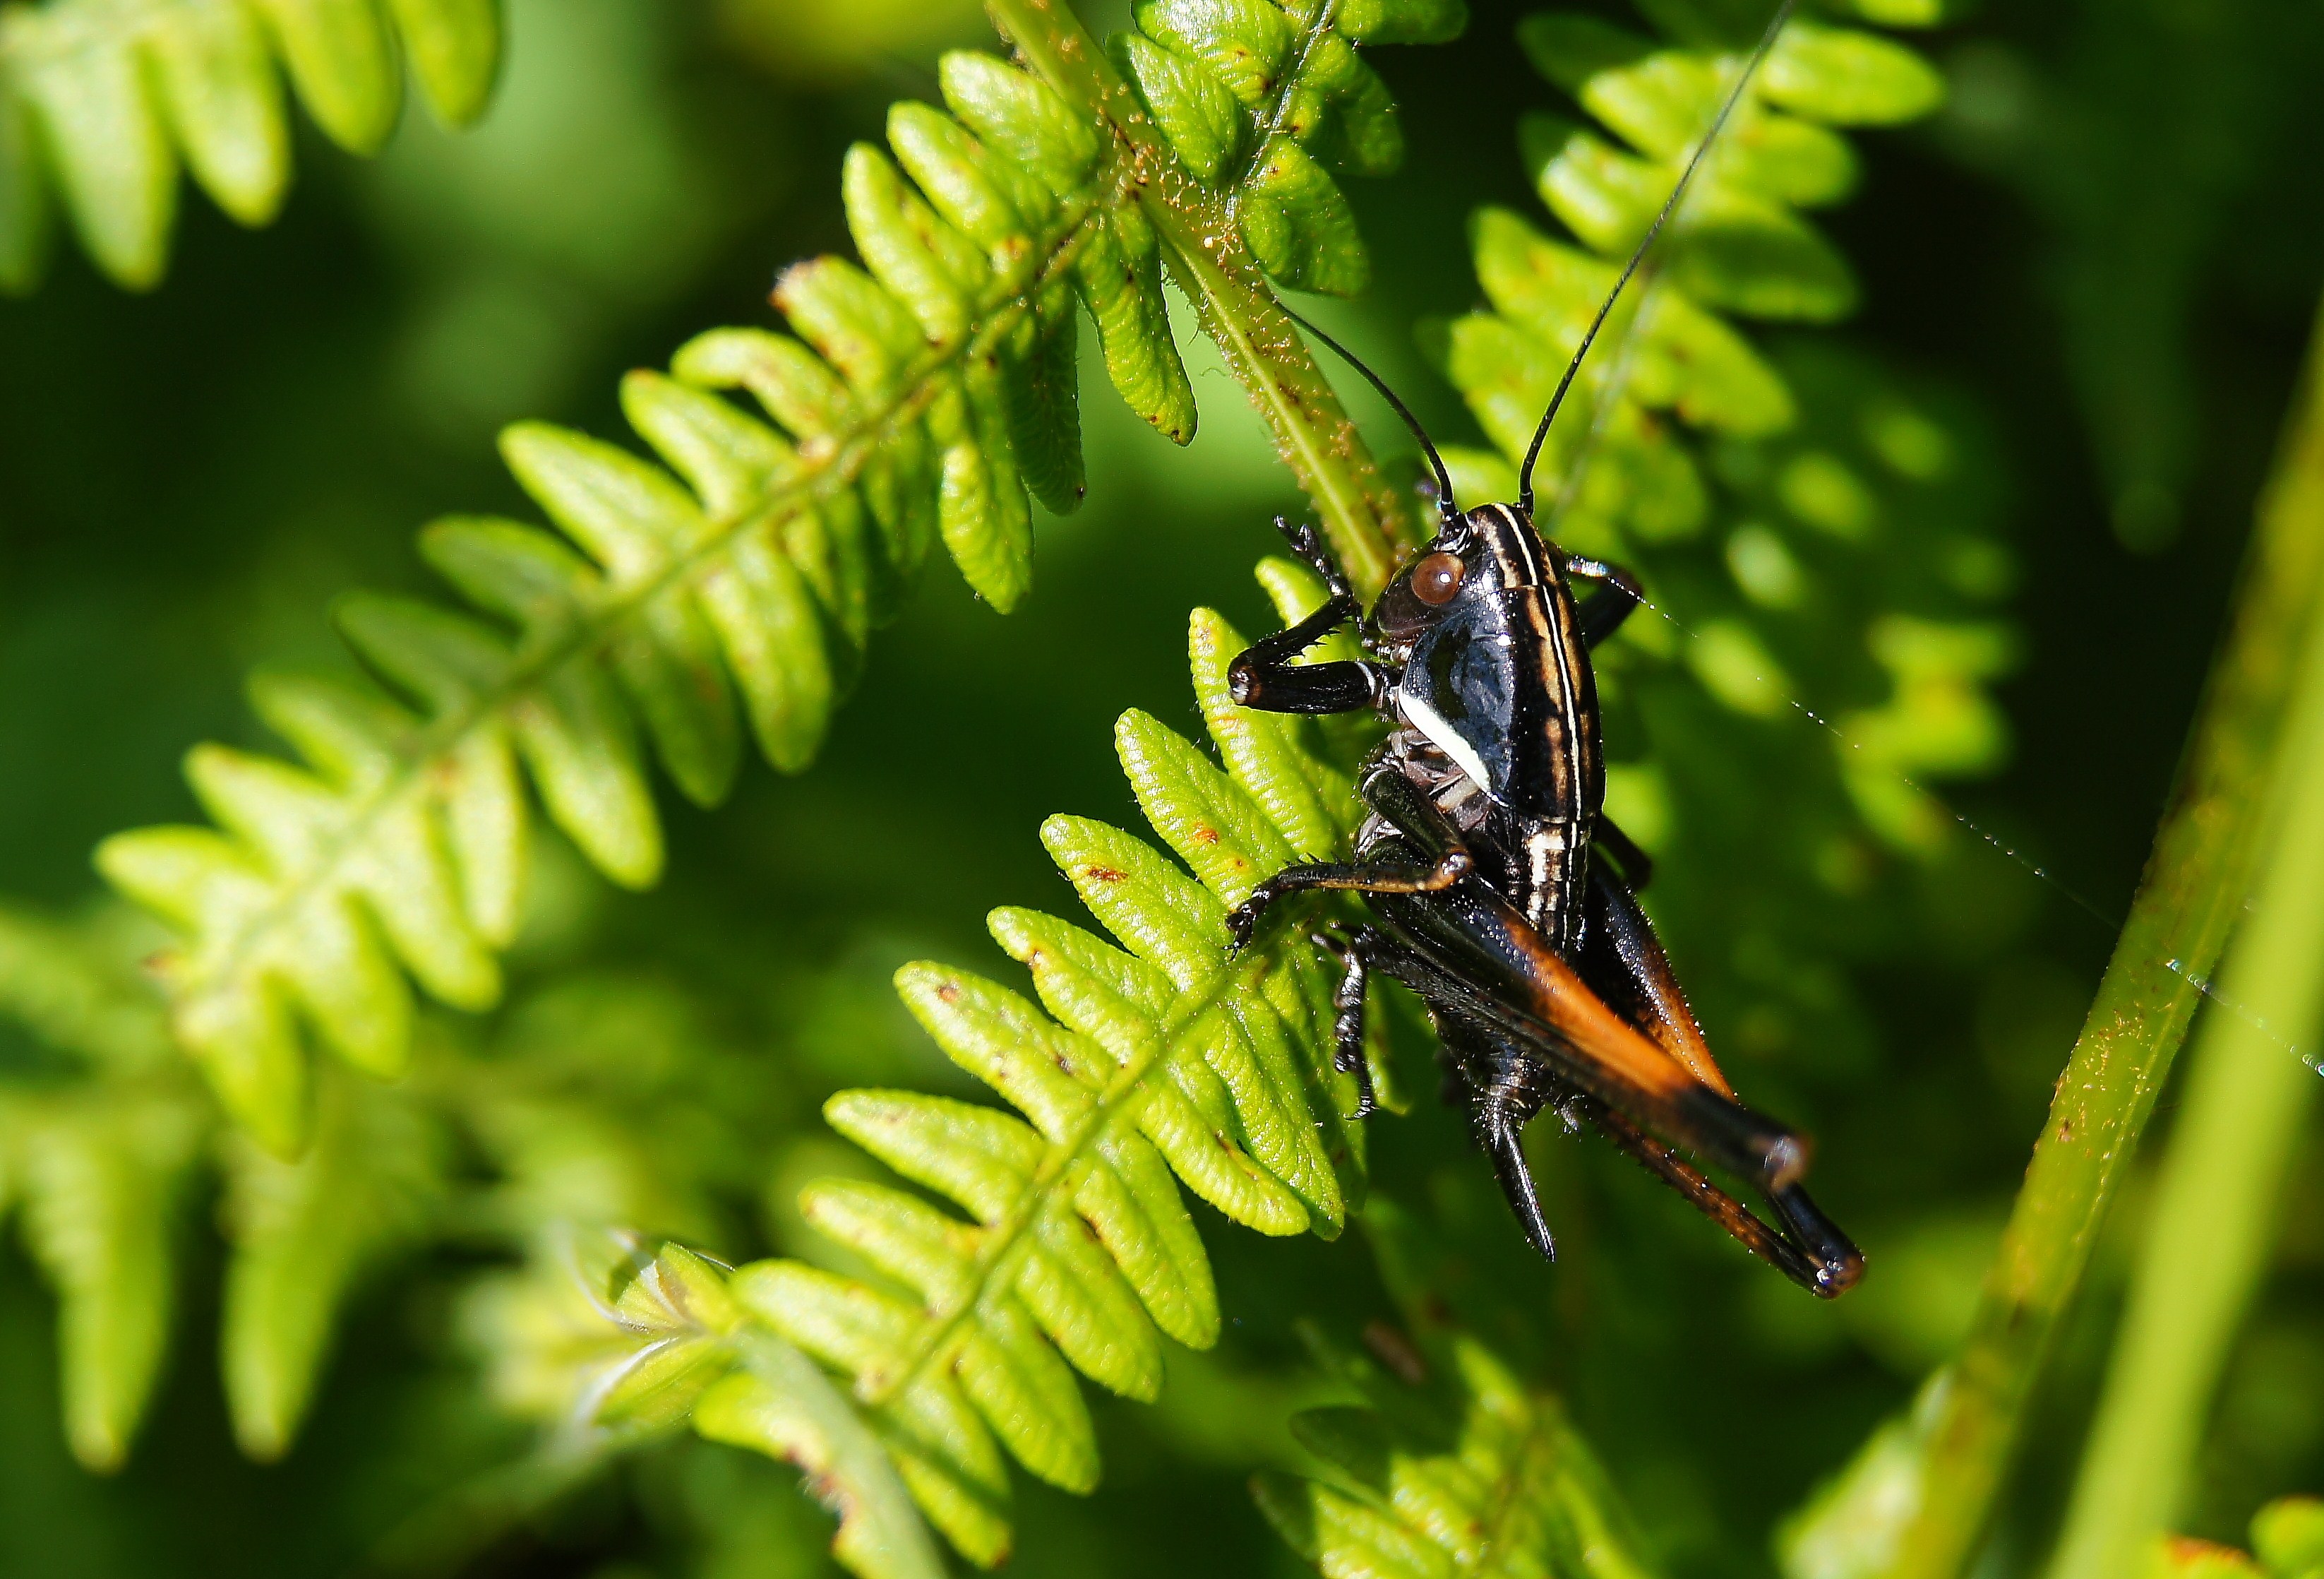
tree, nature, branch, plant, photography, leaf, flower, wildlife, green, insect, macro, botany, flora, fauna, invertebrate, close up, animals, naturaleza, ggl1, gaby1, xovesphoto, animales, gphoto, sonyslta55v, macro photography